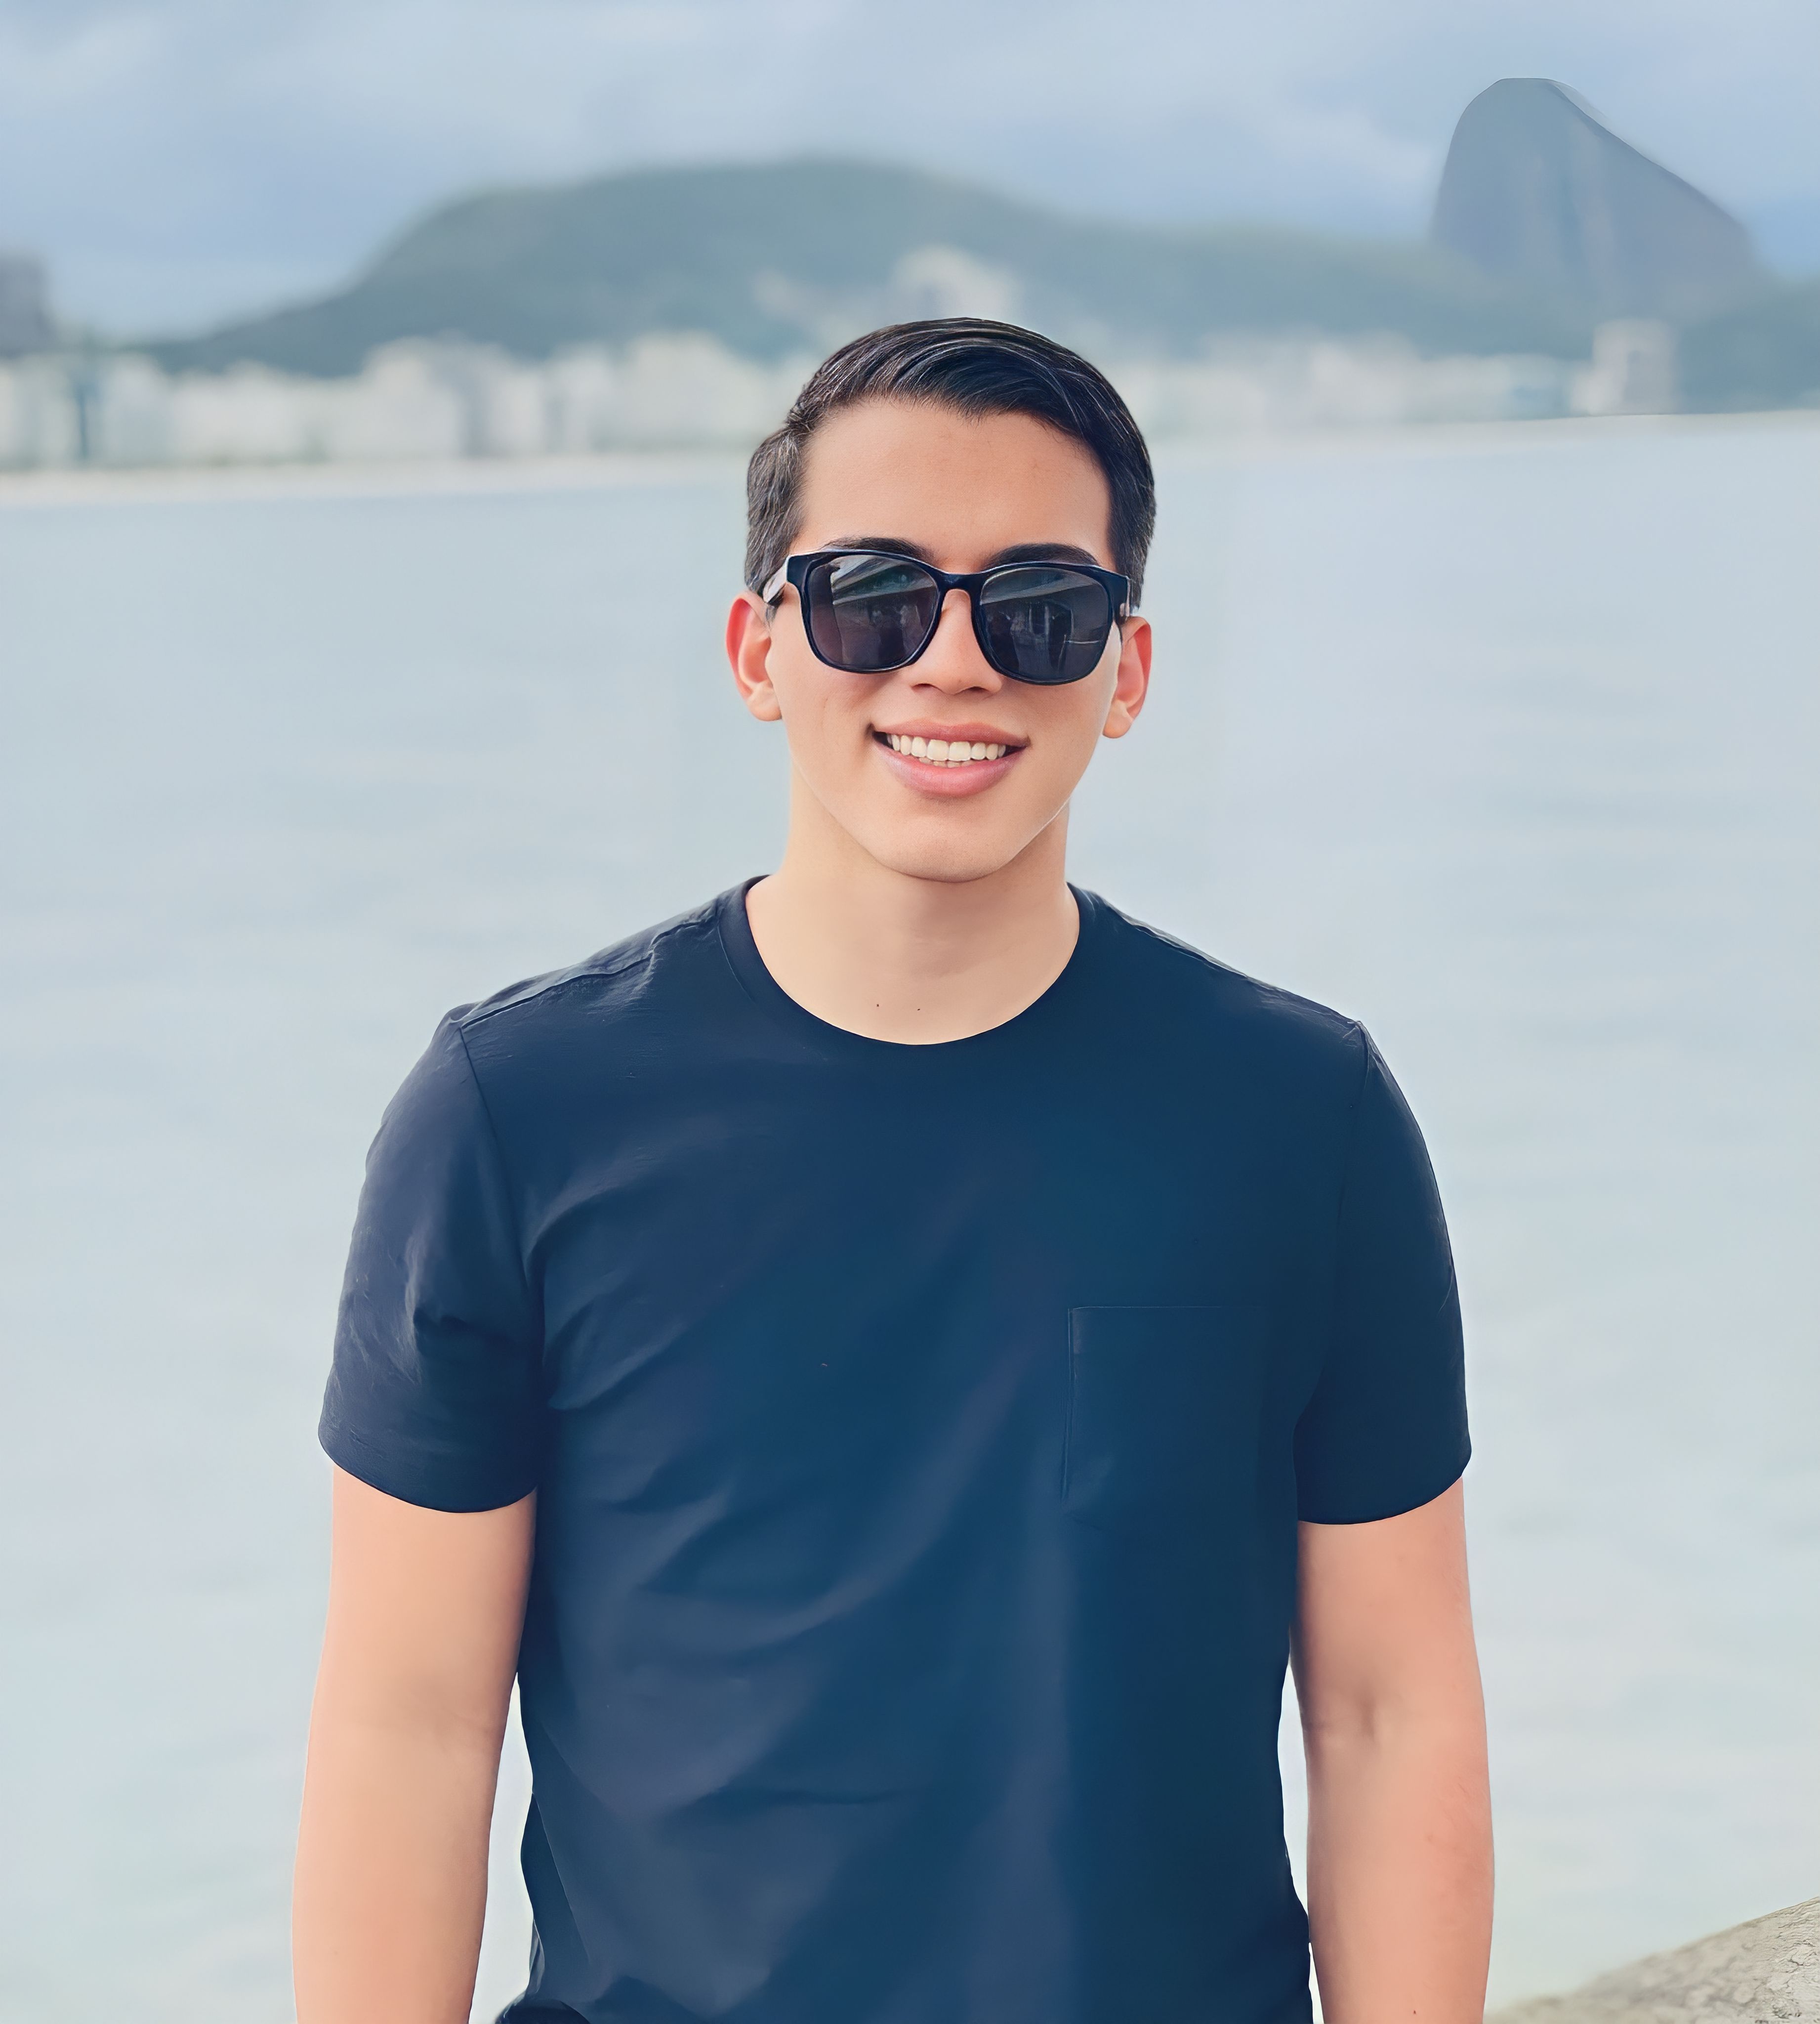
Blue t shirt, blue tones, t shirt, smile, sunglasses, headshot, man, posing, young, portrait, glasses, water, chin, vision care, goggles, sky, azure, neck, jaw, eyewear, sleeve, body of water, happy, travel, cool, leisure, summer, lake, electric blue, fun, horizon, fashion design, waist, vacation, ocean, active shirt, tourism, recreation, sea, sportswear, top, personal protective equipment